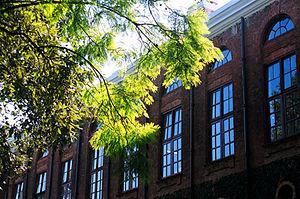
La Doon School est une école pour garçons située à Dehradun dans le Uttarakhand, en Inde, fondée en 1935. Doon est un pensionnat accueillant environ 500 élèves âgés de treize à dix-huit ans. L'admission à l'école est basée sur un concours d'entrée et un entretien. Doon a toujours été classée comme le meilleur internat en Inde par The Times of India.